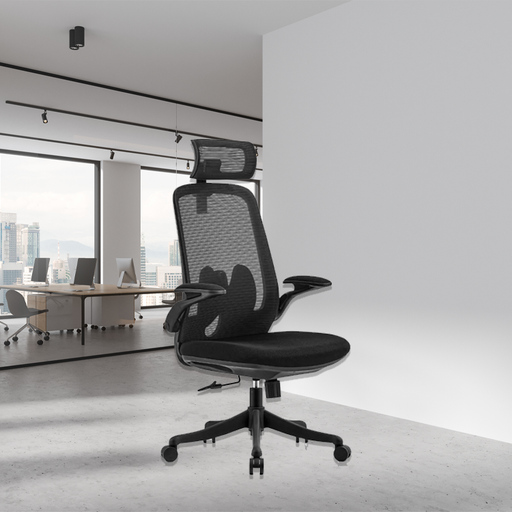
קטגוריה: מחדשים את הבית
תיאור: כיסא משרדי ארגונומי ד"ר גב
דגם: CAMPUS XL TOP